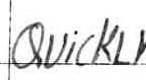
Label: quickly